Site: brandenburg
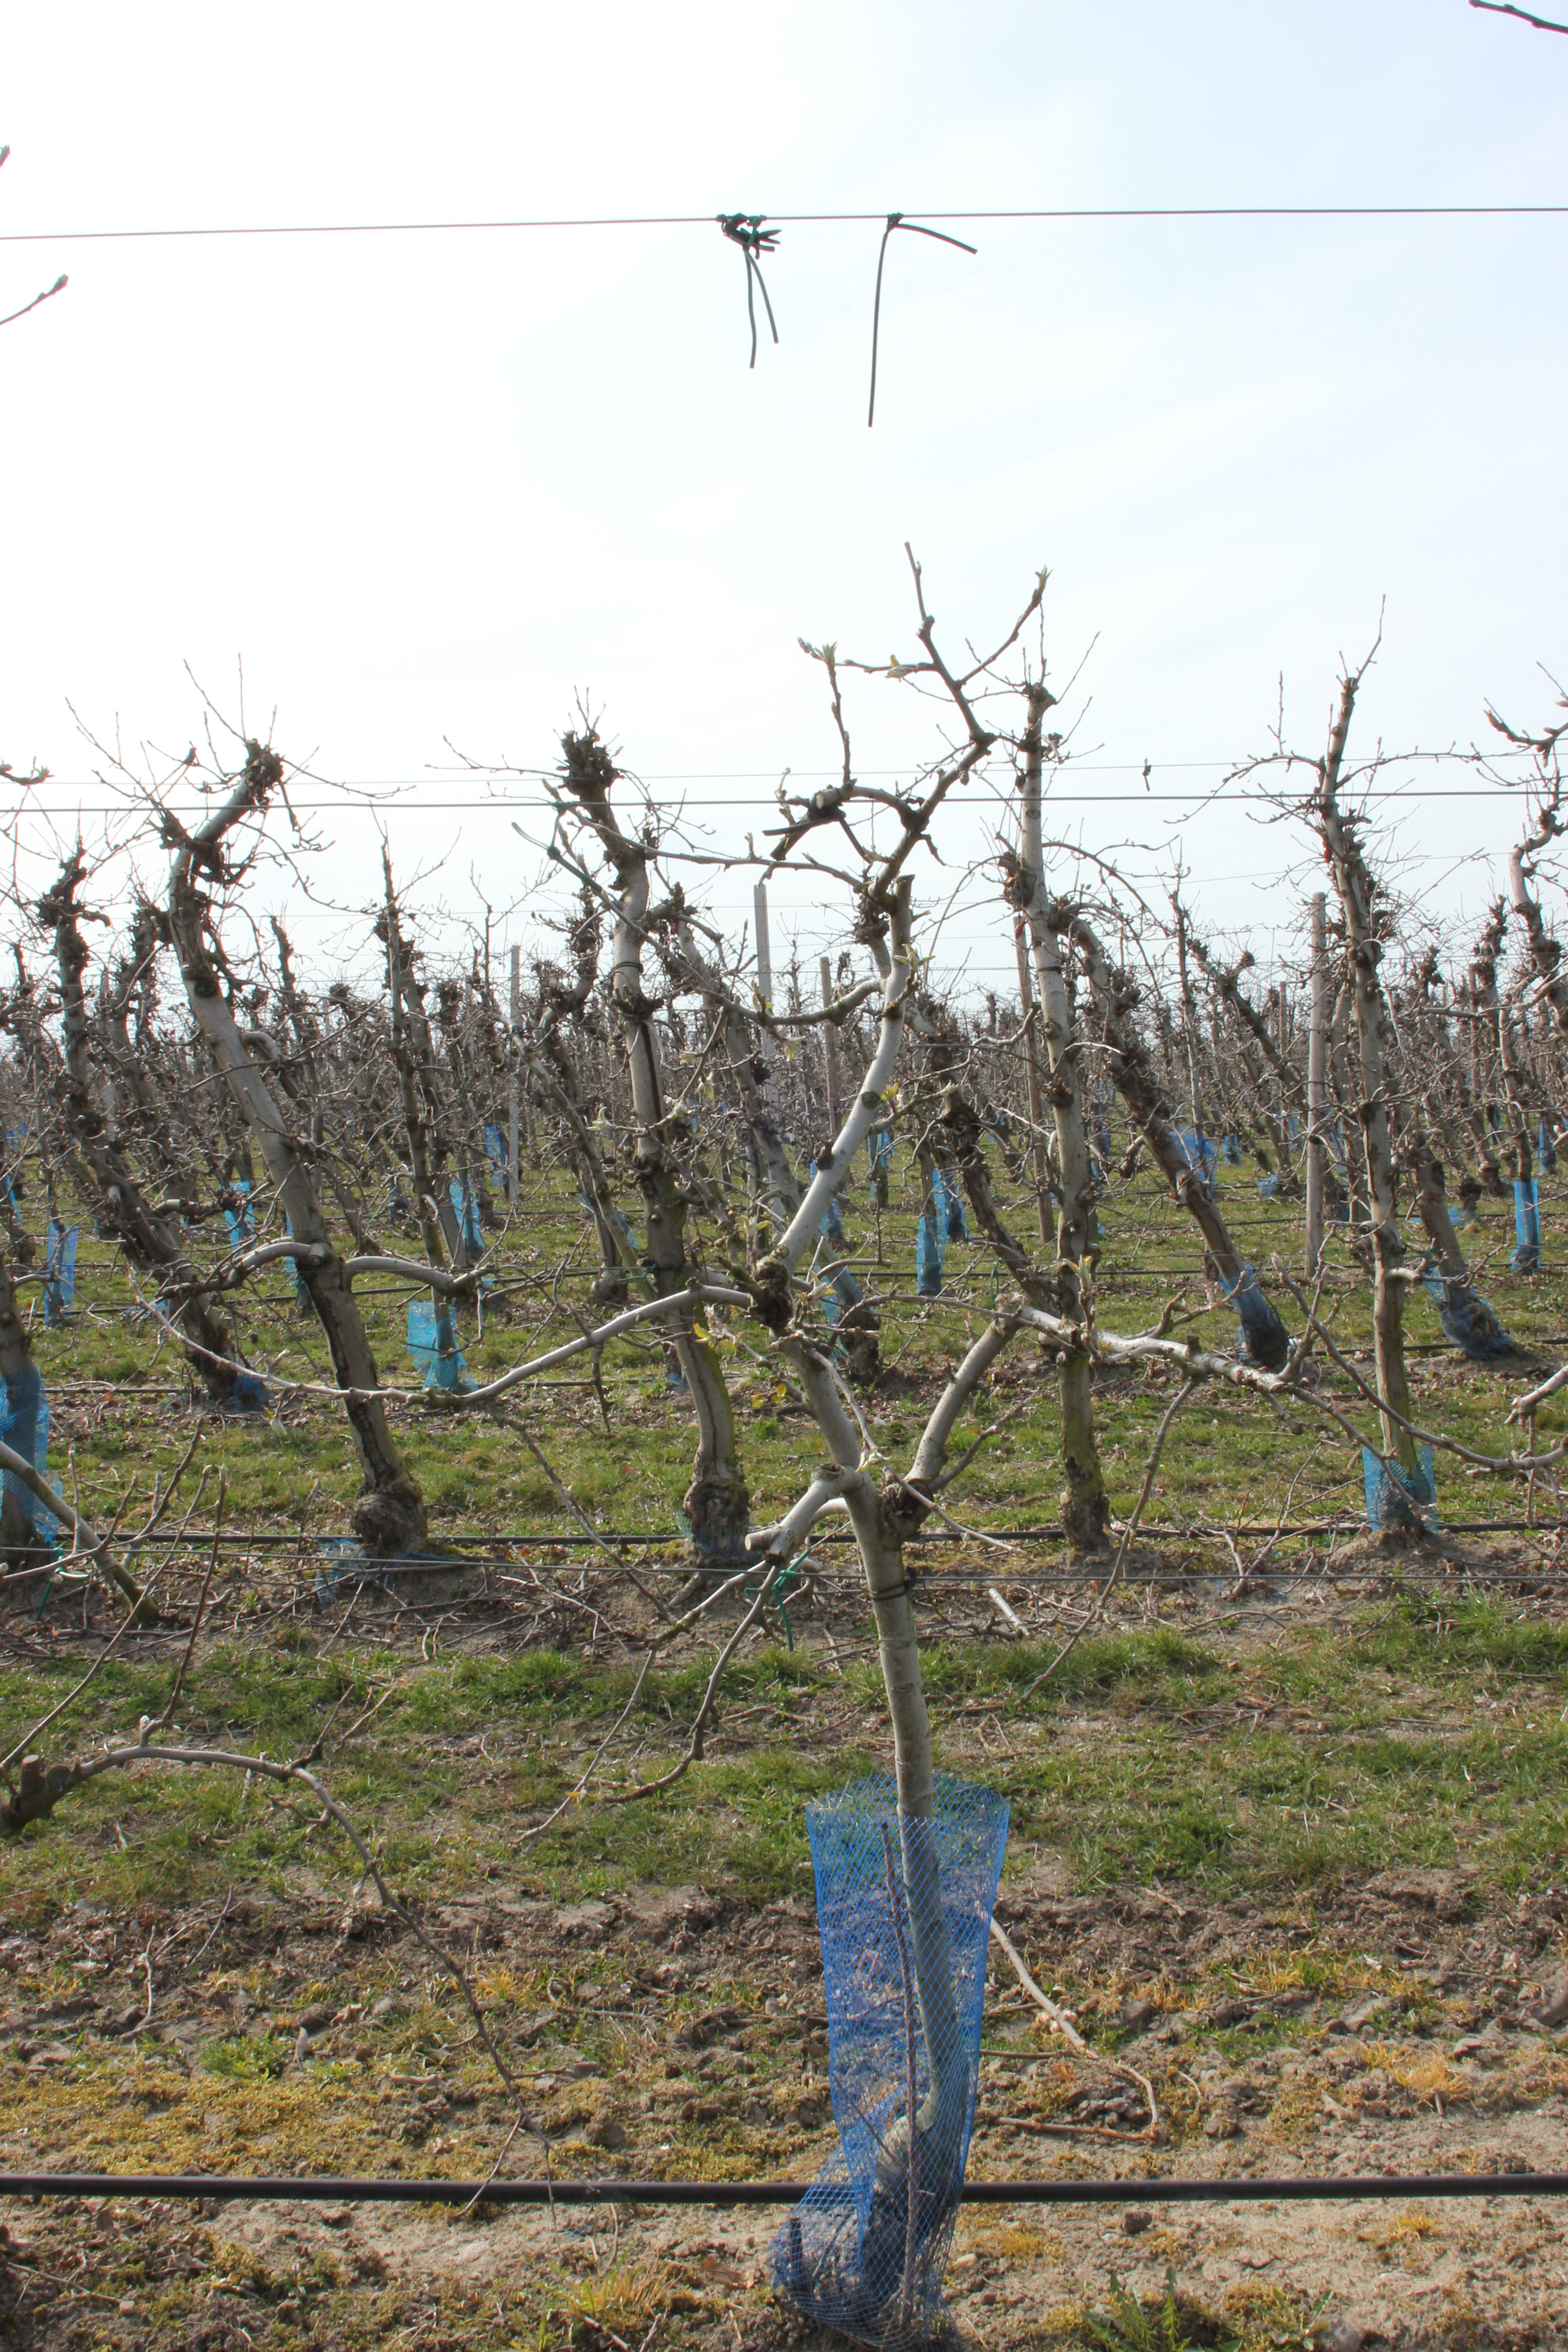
Growth stage (BBCH 54): Inflorescence emergence